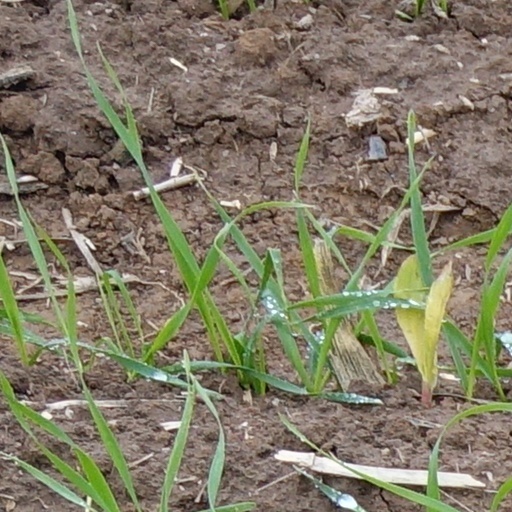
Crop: wheat